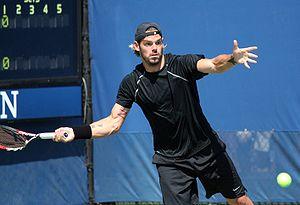
Daniel Köellerer, né le 17 août 1983 à Wels, est un joueur de tennis autrichien.